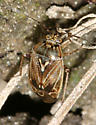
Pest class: lygus_bug